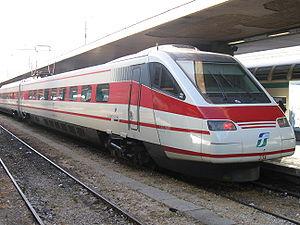
Les trains Pendolino sont des rames automotrices pendulaires conçues, mises au point et construites par la société italienne Fiat Ferroviaria, capables de rouler sur des voies normales à des vitesses supérieures de 30 à 35 % par rapport aux autres convois. Le système de pendulation est de type actif car l'inclinaison de la rame est programmée.
Le train pendulaire est un train conçu pour s'incliner dans les courbes tel un pendule de manière à compenser la force centrifuge et maintenir le confort des voyageurs dans des conditions acceptables à des vitesses élevées même en courbe.
Les ETR 460 sont une série de rames automotrices électriques pendulaires des chemins de fer italiens mises en service à partir de 1993. Ces rames, à la ligne effilée dessinée par Giugiaro, sont une évolution des ETR 450.